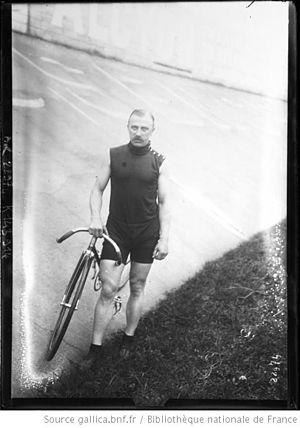
Thorvald Ellegaard est un coureur cycliste danois, six fois champion du monde de vitesse entre 1901 et 1911.